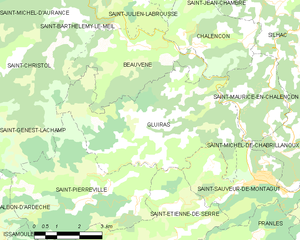
Carte des communes françaises: Gluiras